Giovanni Magli

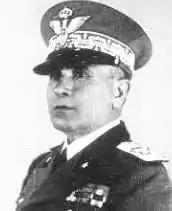

Giovanni Magli (Barcellona Pozzo di Gotto, 27 June 1884 – Bari, 28 January 1969) was an Italian general during World War II.